Earth Day

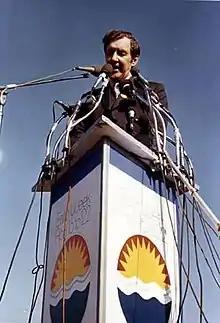
U.S. Senator Edmund Muskie speaking at Fairmount Park, Philadelphia on Earth Day, 1970

"The big break came when Mayor Lindsay agreed to shut down Fifth Avenue for the event. A giant cheer went up in the office on that day," according to Kristin Hubbard (now Kristin Alexandre). "From that time on we used Mayor Lindsay's offices and even his staff. I was Speaker Coordinator but had tremendous help from Lindsay staffer Judith Crichton." Mayor Lindsay completely closed down Fifth Avenue to traffic from E. 14th Street to West 59th Street (Central Park)—more than 2 miles—and 14th Street between 3rd and 7th Avenues. An estimated one million participants took part—right in the nerve center of the nation's communications complex.